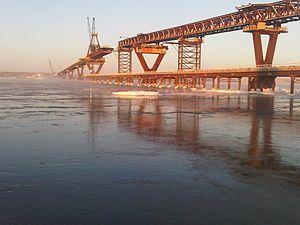
Cet article présente une liste de ponts remarquables du Canada, tant par leurs caractéristiques dimensionnelles, que par leur intérêt architectural ou historique.